2019 El Paso Walmart shooting

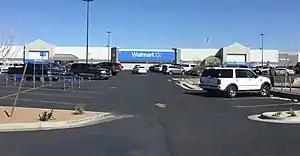
The Walmart where the shooting took place. Photo taken 5 months after the shooting.

Around midnight before the shooting, Crusius left his grandparents' house in Allen, Texas. Throughout the entire night, he drove to El Paso, Texas. He stopped his car for gas and energy drinks twice throughout the journey. The next morning, Crusius eventually made it to El Paso at around 8a.m. For roughly an hour, he drove around El Paso with no clear target in mind. He also stopped at a pizzeria but left because it was closed. He arrived at the Walmart near the Cielo Vista Mall on the east side of El Paso at around 9a.m. Crusius entered the store and walked around for half an hour to carry out a reconnaissance of the building. He went back to his car and waited for a few minutes before entering the store again to purchase an orange. He ate the orange in the store before heading back to his car.